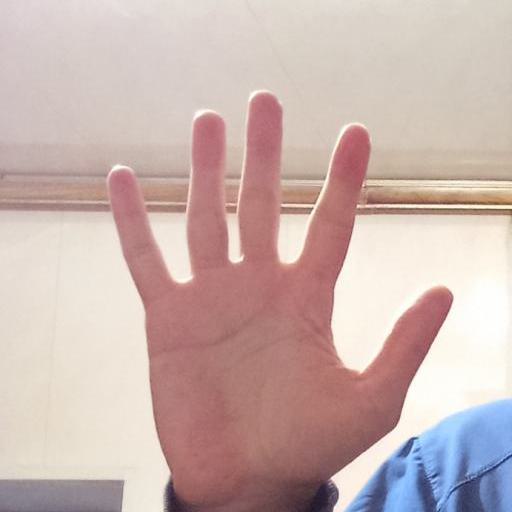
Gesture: palm